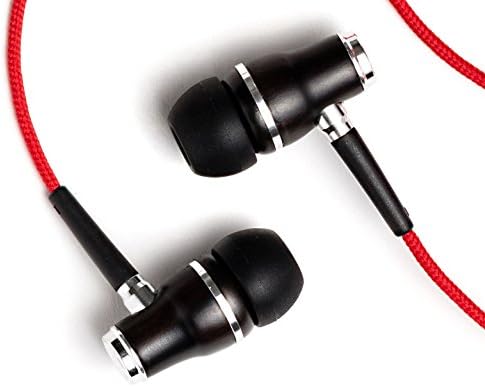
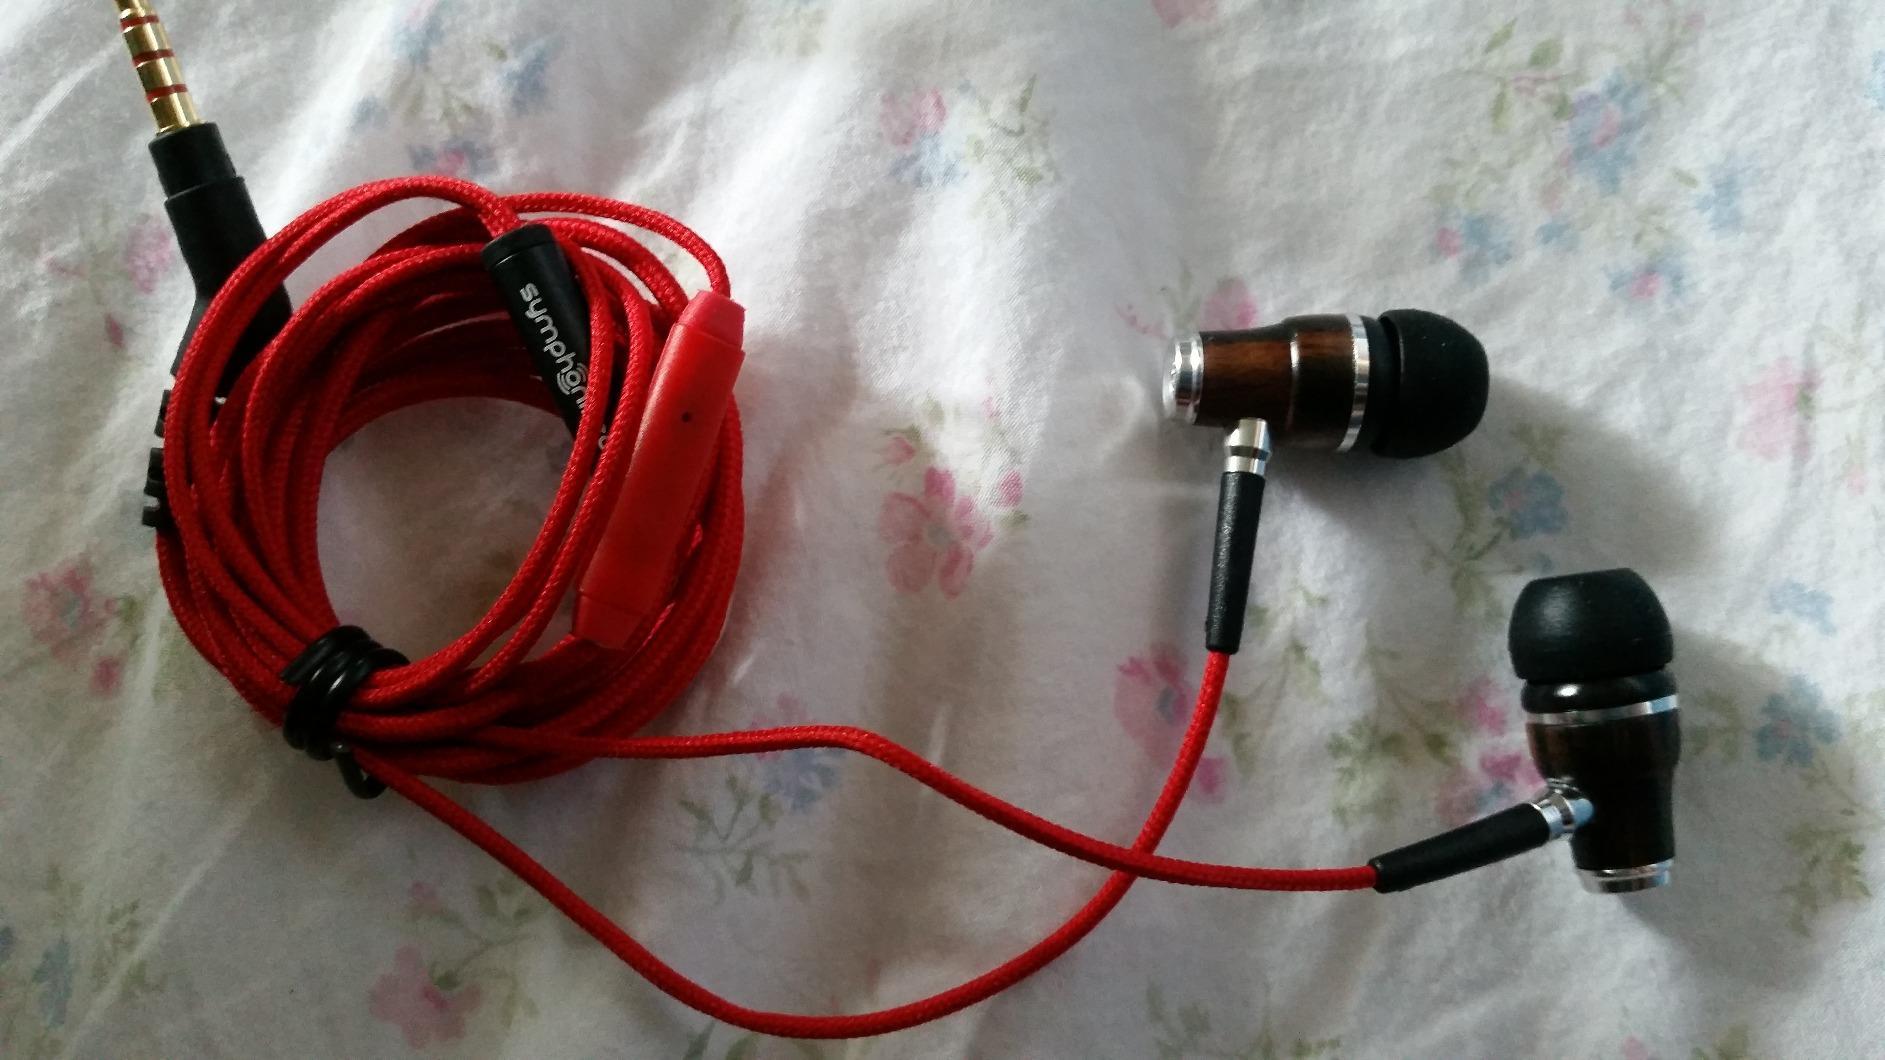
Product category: headphones
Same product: yes